Dakota, Minnesota and Eastern Railroad

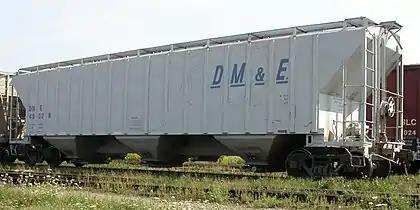
DME 49328, a covered hopper.

In 1987, at the railroad's one-year anniversary, DM&E owned 39 locomotives and leased five more for a total of 44 locomotives rostered. By the railroad's tenth anniversary in 1996, DM&E owned 69 locomotives and owned or leased over 1,500 cars, including over 600 covered hoppers for grain and cement shipments. In 2001, the number of locomotives owned stayed about the same, while the number of cars increased to about 5,000 with 52% of them in dedicated grain service.